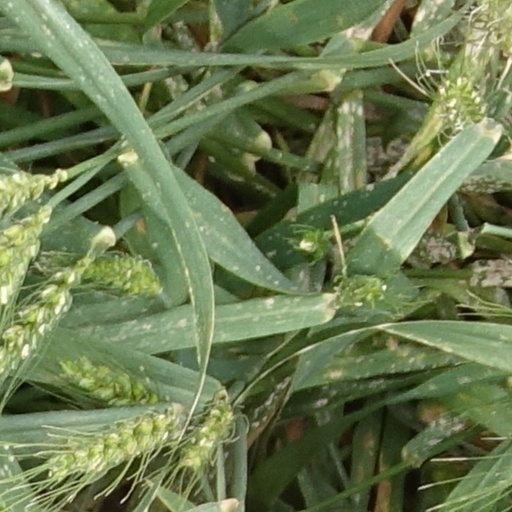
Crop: wheat